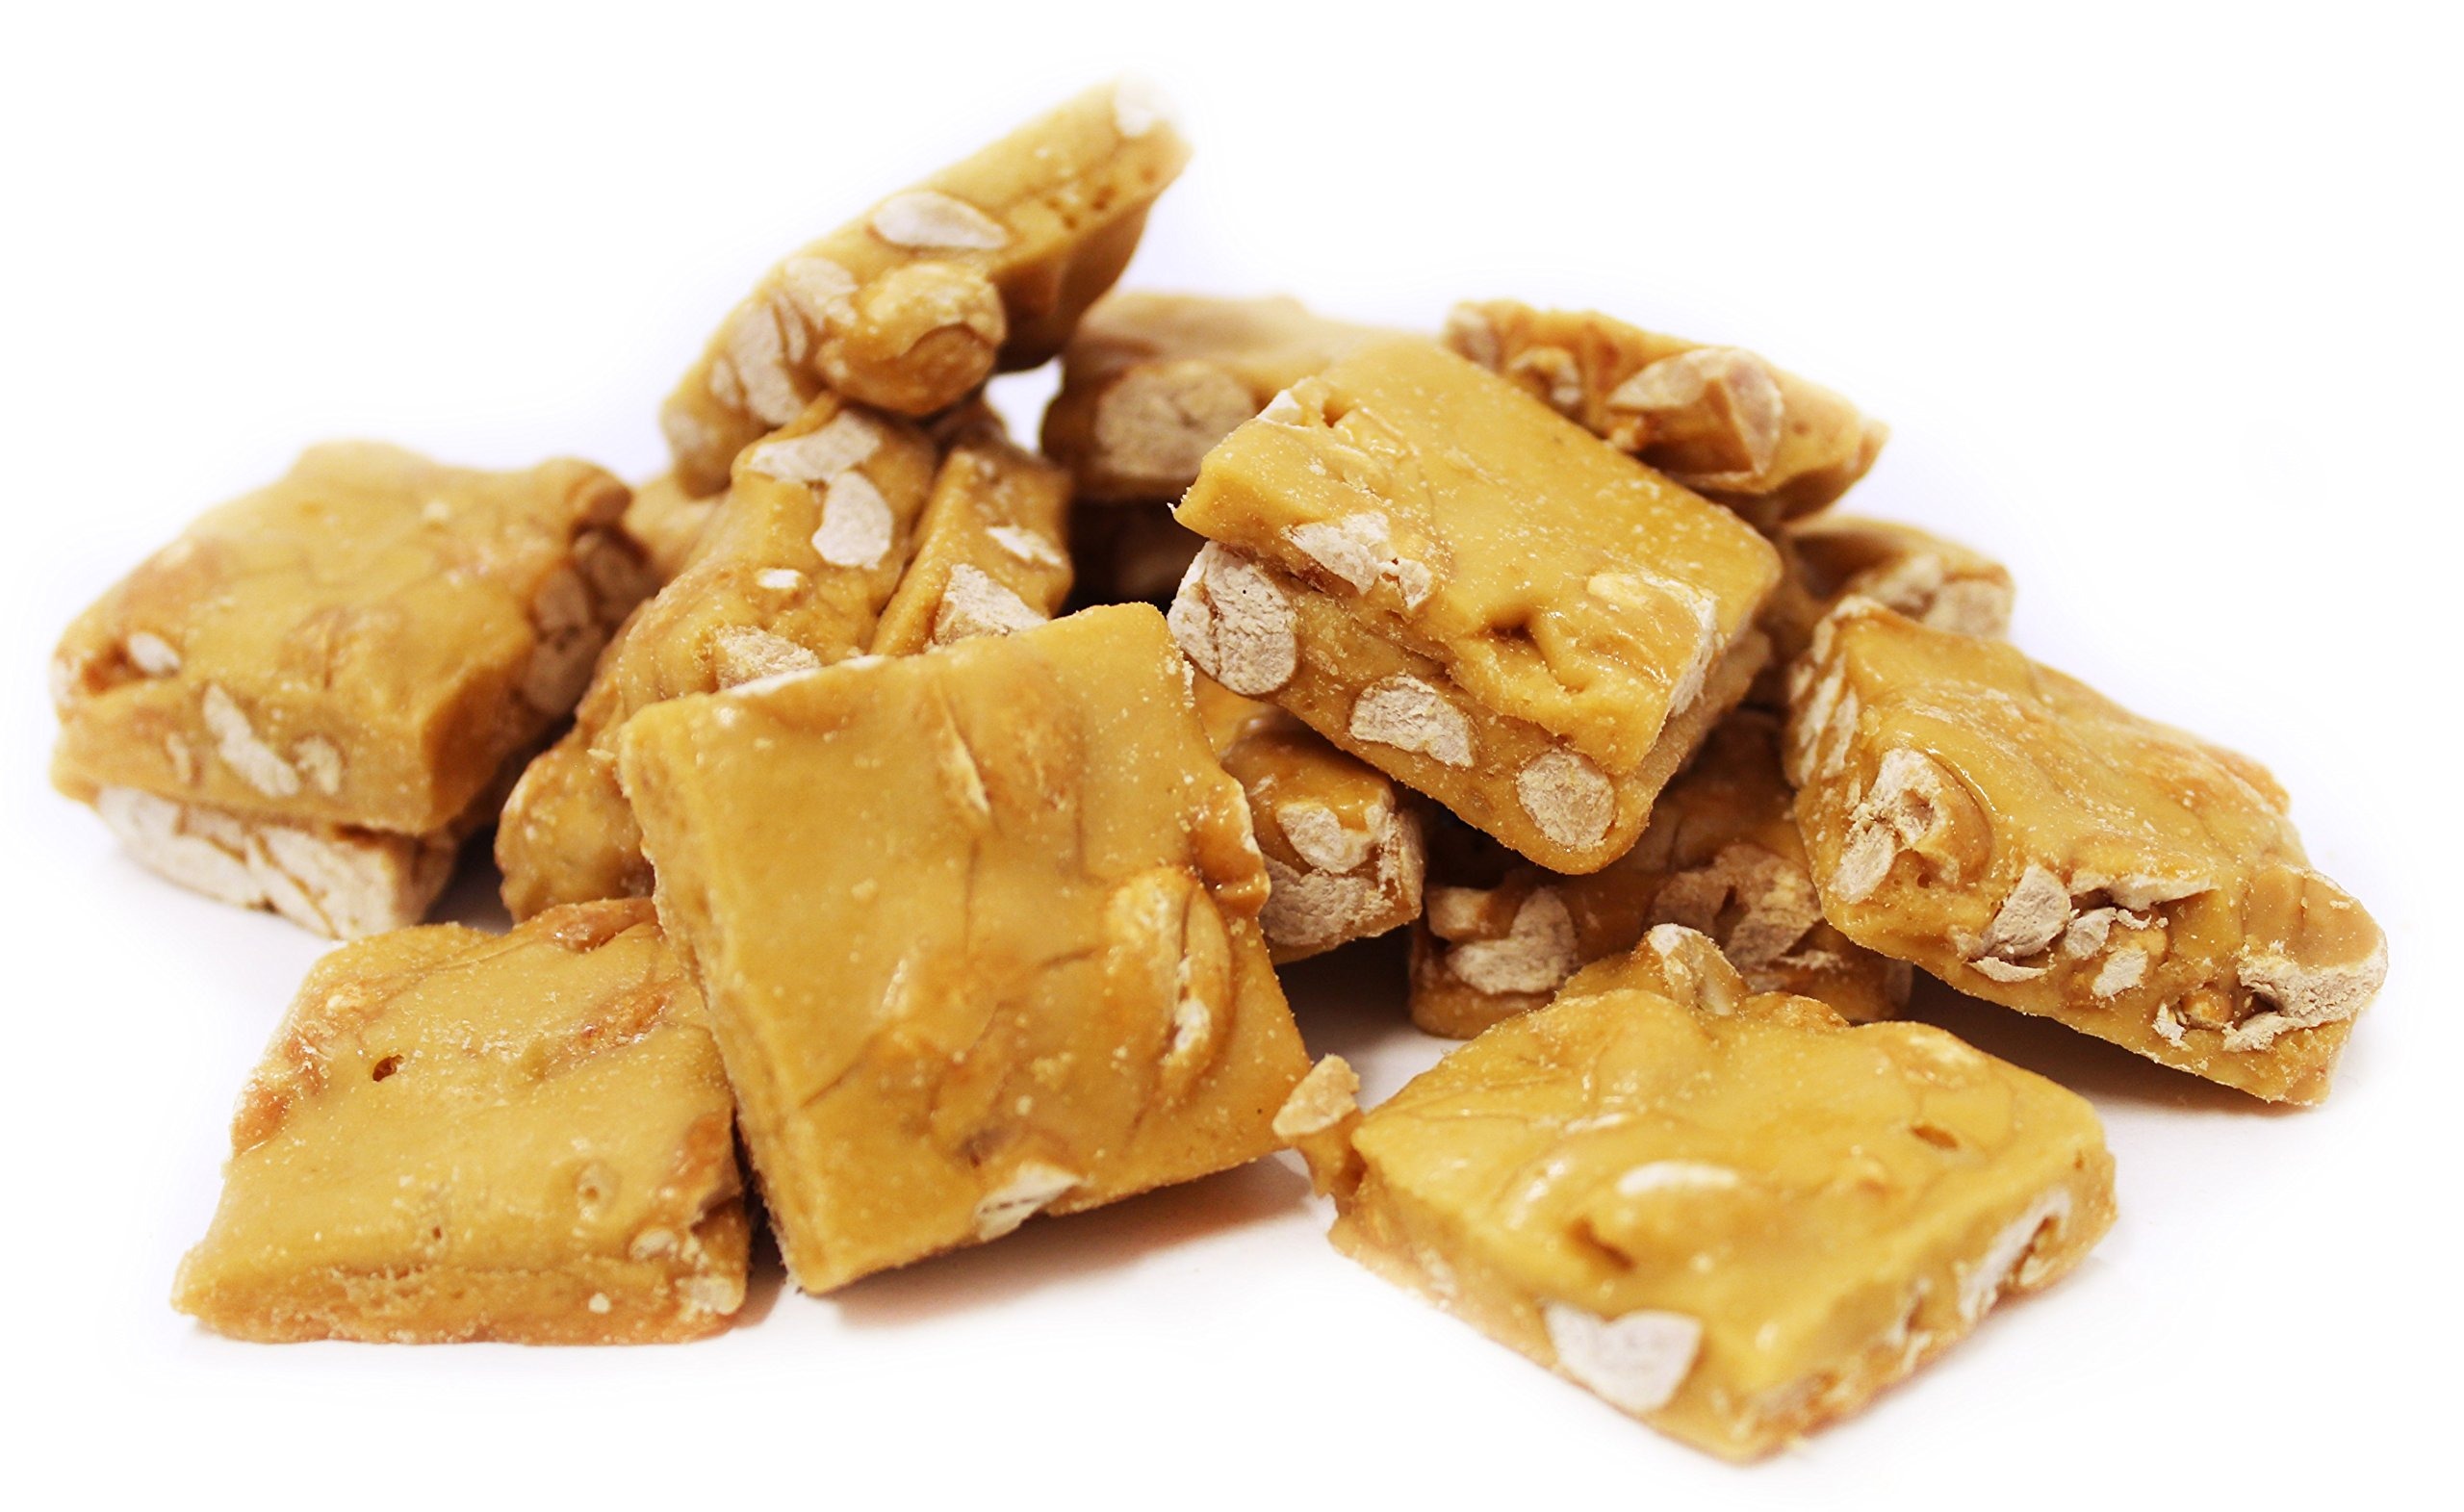
Item Name: Gourmet Peanut Brittle by Its Delish, 1 LB (16 Oz) Bag | Handmade Old-Fashioned Style | Beautiful & Delicious Square Cut Pieces of Peanuts Brittle Candy | Vegan, Non-Dairy, Kosher
Bullet Point 1: DELICIOUS Gourmet Peanut Brittle that's Sweet, Rich and Crunchy!
Bullet Point 2: VALUE SIZE One Pound (16 Oz) bulk bag Its Delish brand
Bullet Point 3: GOURMET Handmade with premium ingredients and fresh roasted peanuts
Bullet Point 4: WONDERFUL TREAT Candy bars and buffets, party favors, weddings, birthdays, baby showers and for any occasion
Bullet Point 5: QUALITY Certified Kosher OU Parve Non-dairy Made in the USA Order from the factory direct!
Product Description: <p></p><b>Gourmet Peanut Brittle by Its Delish, 1 lb</b> <p></p> Scrumptious peanut brittle made in small batches from the highest quality candy ingredients and filled with freshly roasted nuts. This mouthwatering delight is perfect for any occasion, whether to snack on at home, office and on-the-go, or to have at a party! Every bite is loaded with rich flavor and of course the grand crunch! Enjoy.<p></p><b>About It's Delish!</b> <p></p>It's Delish was established in 1992 and is located in North Hollywood, California. It's Delish is a food manufacturer and distributor who produces over 500 gourmet food products including licorice, sour belts, taffies, caramels, Jordan almonds, chocolates, nuts, fruits, trail mixes, spices, and the spice blends. It's Delish also produces organics and all natural products. We give you the opportunity to order from the factory direct!<p></p>It’s Delish! prides itself on the four pillars that are at the foundation of everything we do.<p></p>Innovation Quality Value Service
Value: 16.0
Unit: Ounce

Price: 18.99